Anna Samokhina

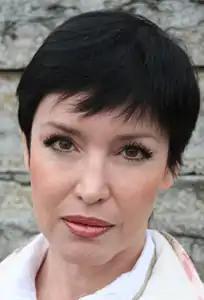

Anna Vladlenovna Samokhina (14 January 1963 – 8 February 2010) was a Russian actress. Samokhina started her film career in the 1980s and quickly became popular due to her talent, beauty and charm. She is best known as the leading actress in Yuri Kara's "Barons of Crime" (rus. "Воры в законе"), a most outlandish, brutal and controversial Soviet film, about mafia and corruption in the late USSR.